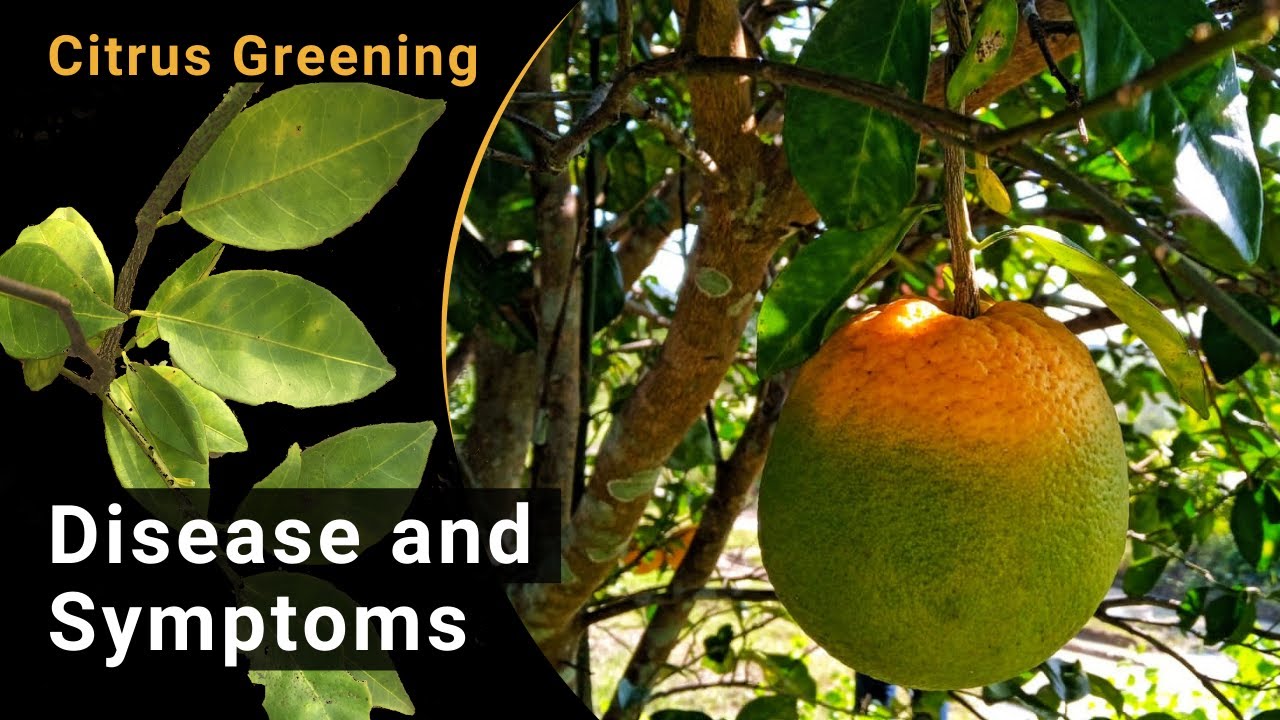
Plant: Citrus
Disease: citrus greening disease